Varsity Rugby

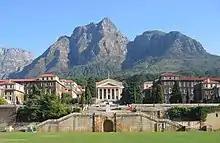
UCT was one of the founder members of the Varsity Cup

The Women's Varsity Cup tournament's inaugural competition was in 2023.